Jeff the Land Shark

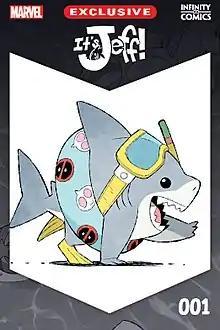
Jeff the Land Shark on the cover of "It's Jeff!" #1 (September 2021). Art by Gurihiru

Jeff the Land Shark (also known as Jeffrey) is a fictional character who appears in American comic books published by Marvel Comics. Created by writer Kelly Thompson and artist Daniele di Nicuolo, the character first appeared in "West Coast Avengers" (vol. 3) #6 (October 2018), but was not named and formally introduced until issue #7 (January 2019). Jeff is the pet landshark (legged shark) of the superheroes Gwen Poole and Kate Bishop, and has also been cared for by Wade Wilson and Elsa Bloodstone.